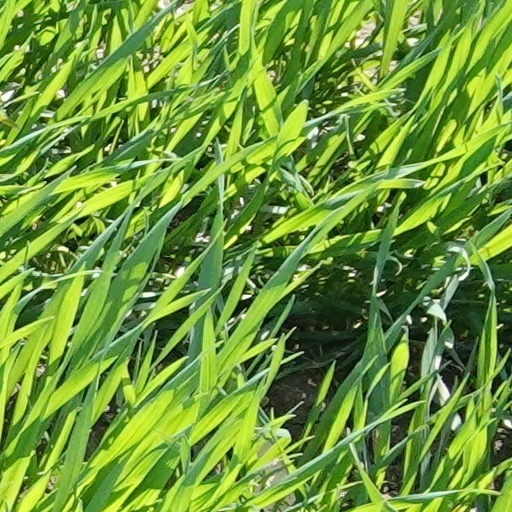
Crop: wheat